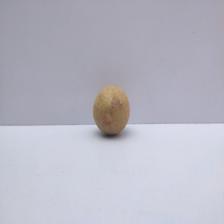
Size: Small